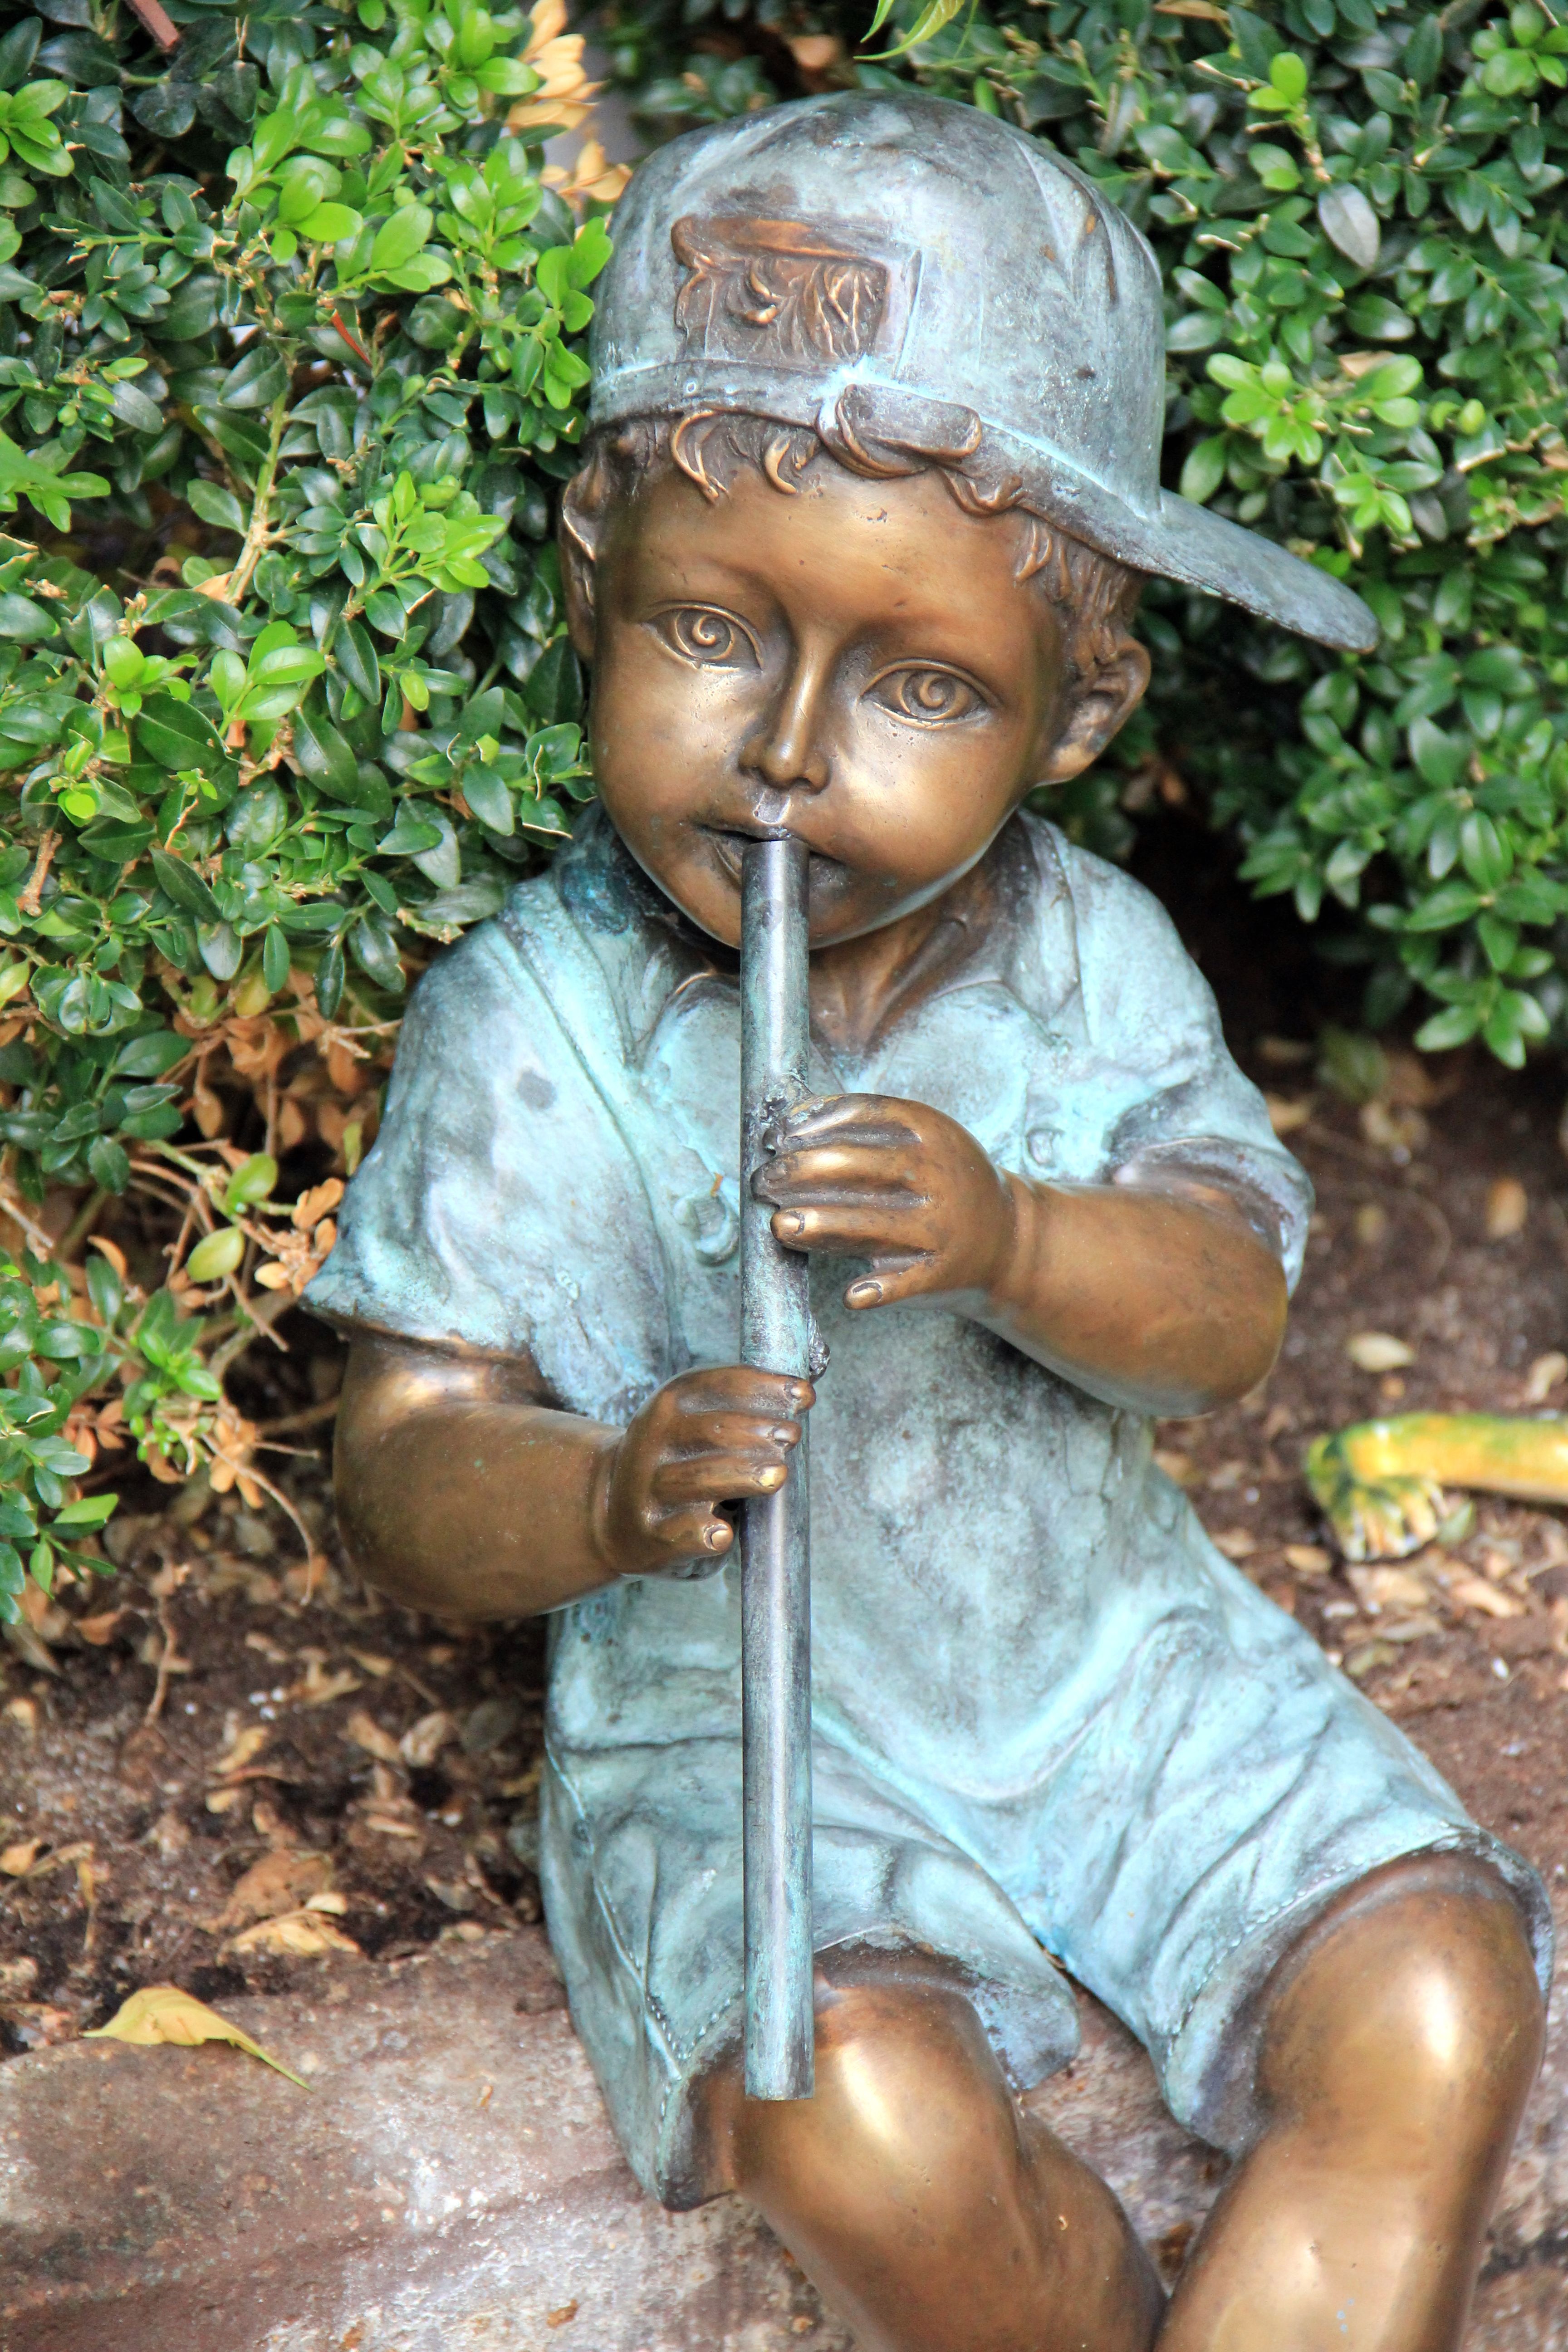
person, music, people, monument, male, statue, jungle, child, tribe, temple, flute, human positions